History of education in France

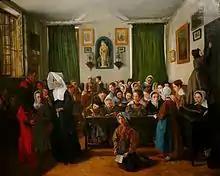
"École chrétienne à Versailles"; by Antoinette Asselineau; 1839

Statistical analysis of census data indicates the steady spread of universal, compulsory, elementary education. The highest growth rate was 1821-37 when cities welcomed schools. Growth rates slowed in 1837-67 as the movement reached thinly populated rural areas. By 1867-1906 the emphasis was on deepening the quality of schools and teaching. National pressure was the dominant factor, but there were variations according to local initiative and resistance. Commercial and manufacturing interests sponsored more schools in their districts to obtain a more skilled work force capable of more complex operations such as sales, accounting, and supervising. Critical innovations included kindergartens, and multiroom schools, school and municipal libraries.